List of World War I memorials and cemeteries in the Argonne

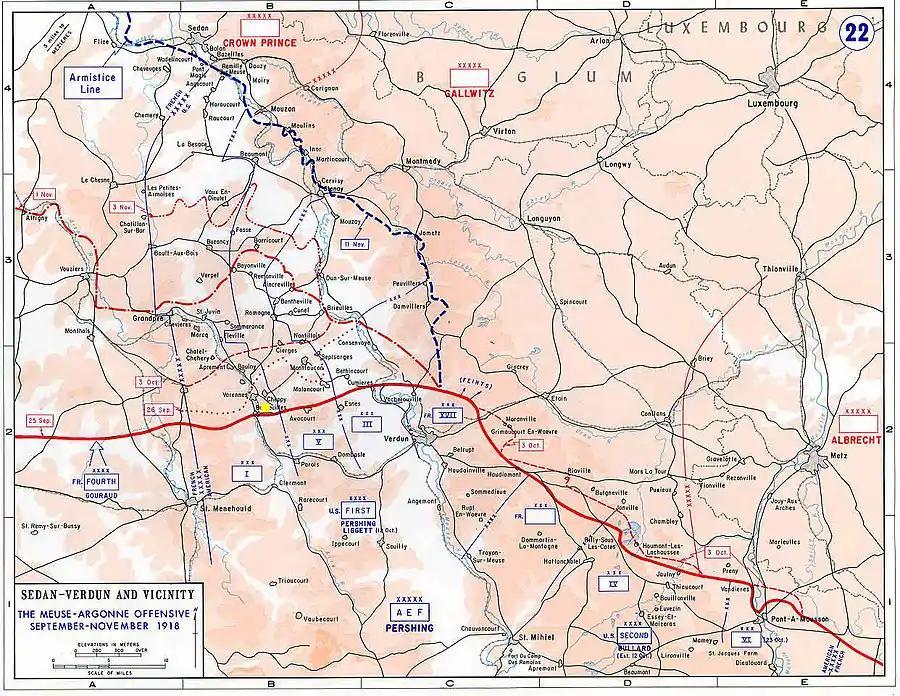
Map covering the Meuse-Argonne Offensive.

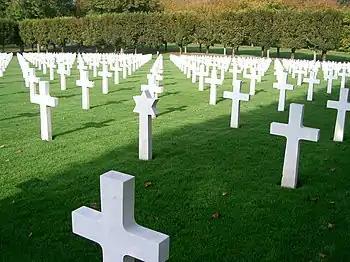
Romagne-sous-Montfaucon American Cemetery

The Meuse-Argonne American Cemetery is located near the village of Romagne-Gesnes in the Forest of Argonne, France, in the area captured by the US 32nd Infantry Division in World War I.